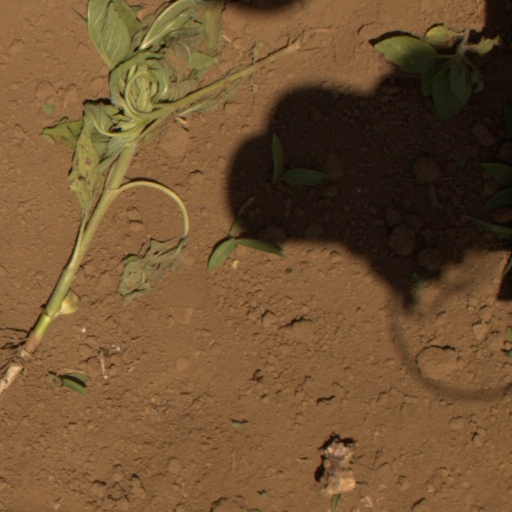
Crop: Jerusalem artichoke